Ultraman Zero: The Revenge of Belial

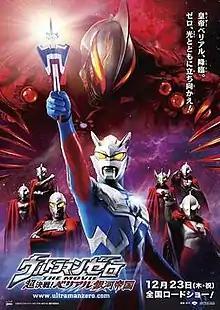
Promotional poster

is a 2010 Japanese superhero film in the Ultra Series to celebrate the franchise's 45th anniversary. It serves as a sequel to "". The catchphrases for the movie are "Kaiser Belial descent. Zero, fight with light!" and "This is our light!".